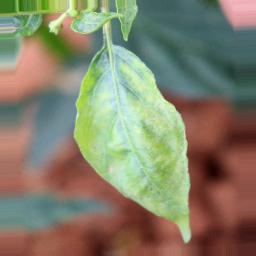
Label: nutritional